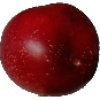
Label: nectarine